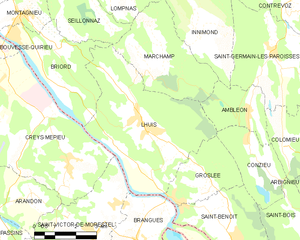
Carte des communes françaises: Lhuis